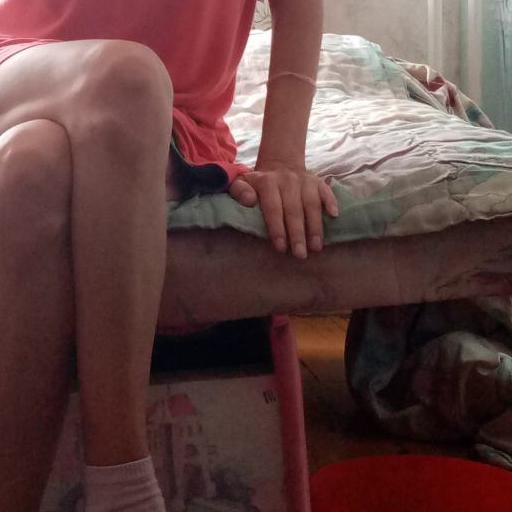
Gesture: no_gesture